Boris Krajný

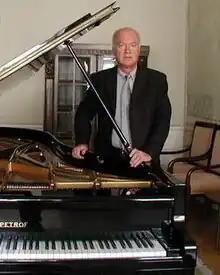
Boris Krajný

Boris Krajný (born 1945) is a Czech pianist, best known for his work on Czech and French pianism. He was awarded the Académie Charles Cros's 1982 Grand Prix du Disque for his recording of Albert Roussel, Arthur Honegger and Francis Poulenc piano concertos. He has also recorded Sergei Prokofiev and Béla Bartók's 3rd piano concertos together with Jiří Bělohlávek's Czech Philharmonic Orchestra and Maurice Ravel's complete piano works for Supraphon. Krajný obtained an honourable mention at the 1975 Queen Elisabeth Music Competition. He teaches at the Academy of Performing Arts in Prague.